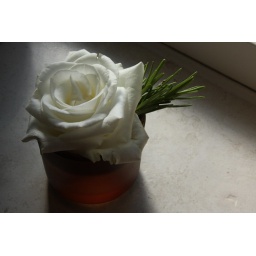
After our fabulous stint as wedding florists, I used the remaining flowers around the house instead of tossing them.